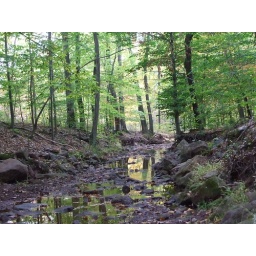
The creek running through the woods by the horse trails